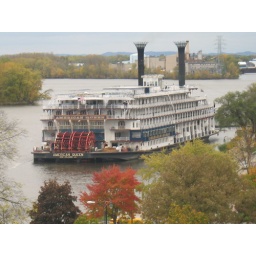
overlooking river from 25th floor hotel window in LaCrosse